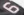
Number: 6